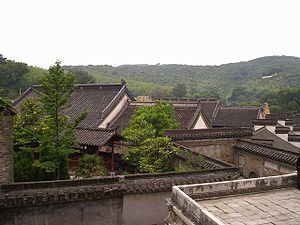
Zhenjiang / Historie
Longchangtemplets tag
Zhenjiang er en kinesisk by på præfekturniveau i provinsen Jiangsu i det centrale Kina. Præfekturet har et areal på 3.847 km² heraf 1.082 km² i bye, og en befolkning på 2.672.100 mennesker, heraf 625.400 i byen. Det ligger på den sydlige bred af Yangtzefloden, og grænser til Nanjing mod vest, Changzhou mod øst, og Yangzhou over floden mod nord.